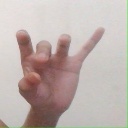
अक्षर: ओ